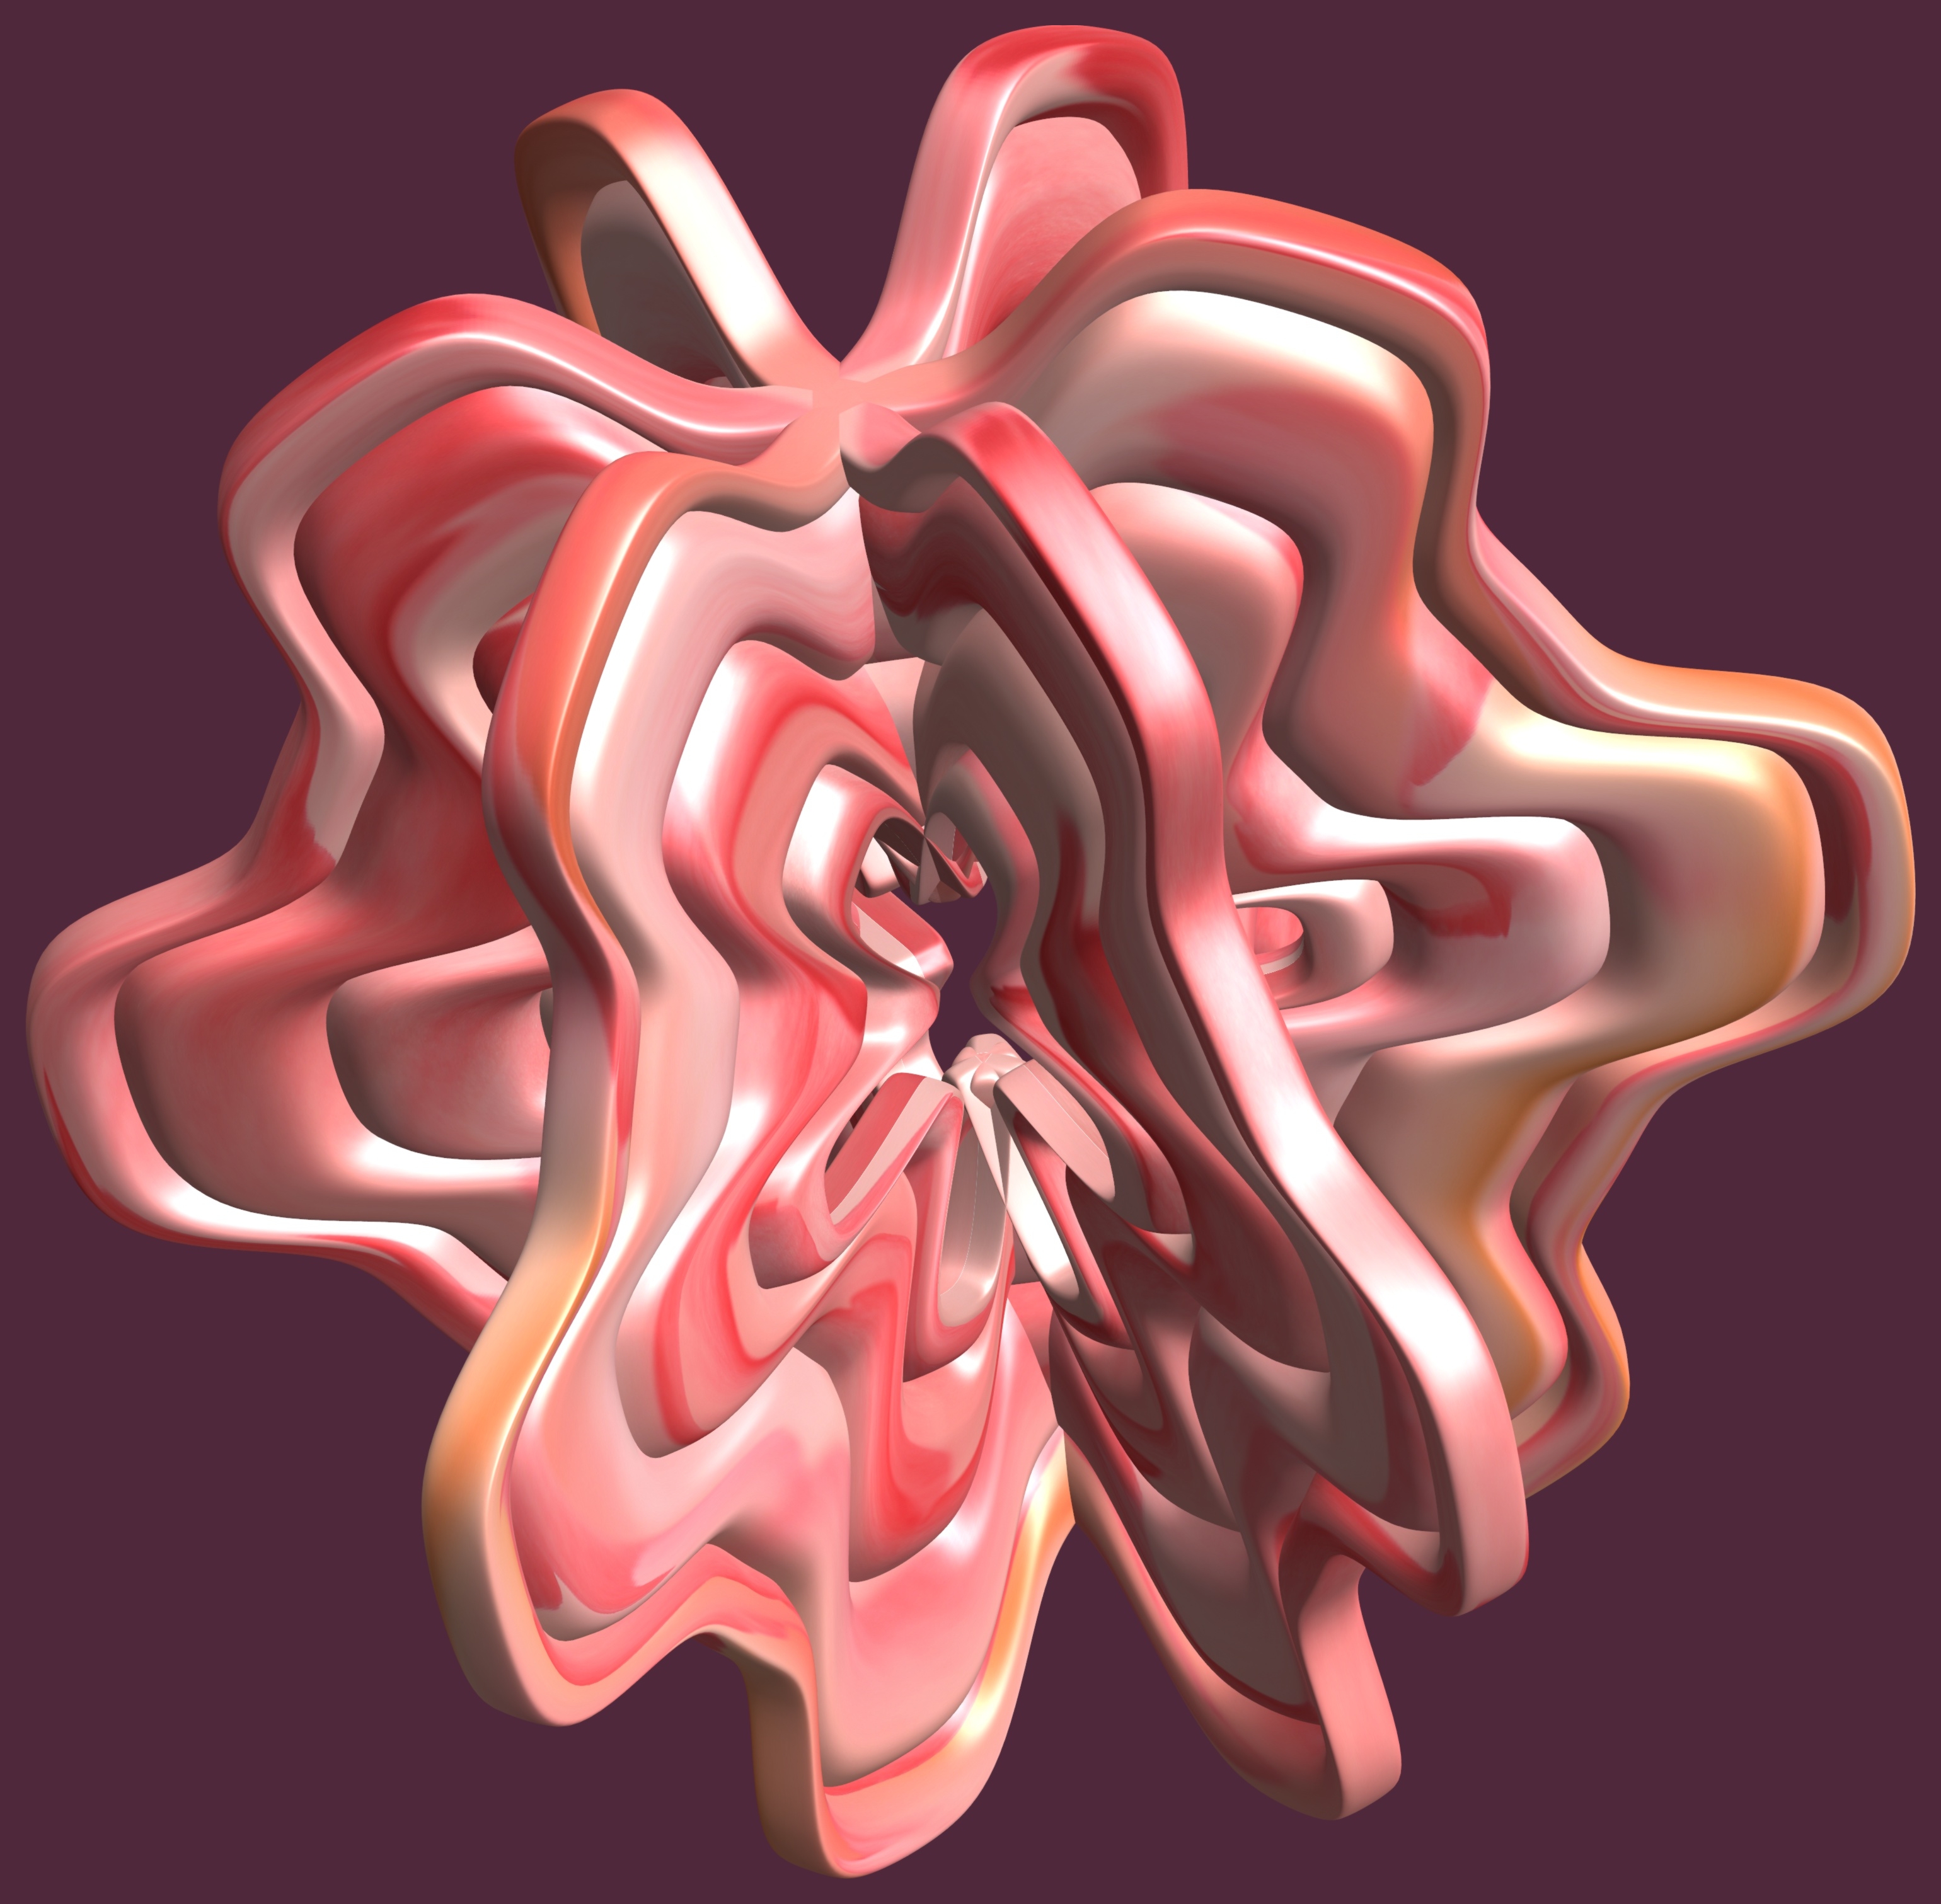
hand, structure, texture, flower, petal, heart, pattern, human body, font, illustration, design, symmetry, 3d, graphic, organ, torus, mathematica, cg, parametricplot3d, code, program, algorithm, mapping